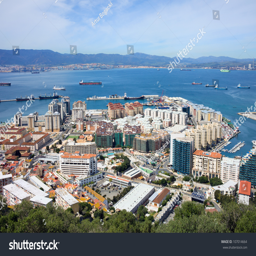
town urban scenery and bay on southern part on the horizon .